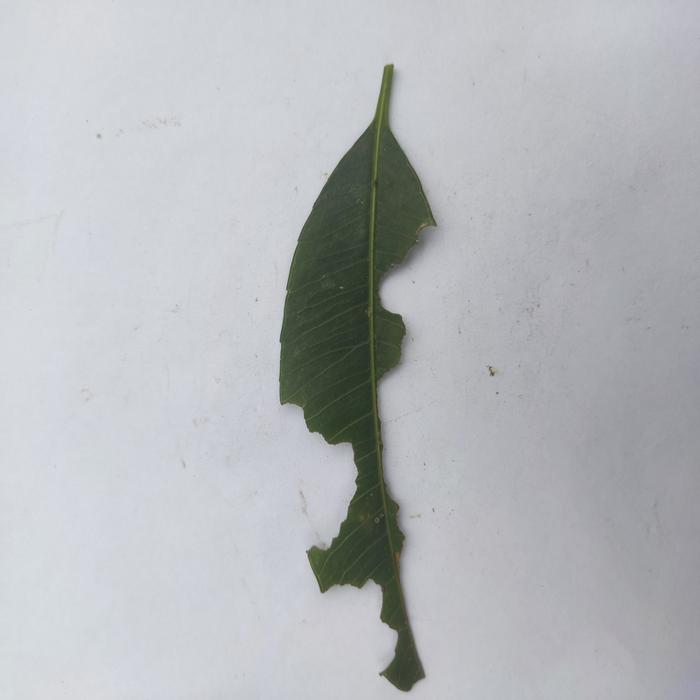
Crop: Hog Plum
Leaf condition: Caterpillars_Infestation